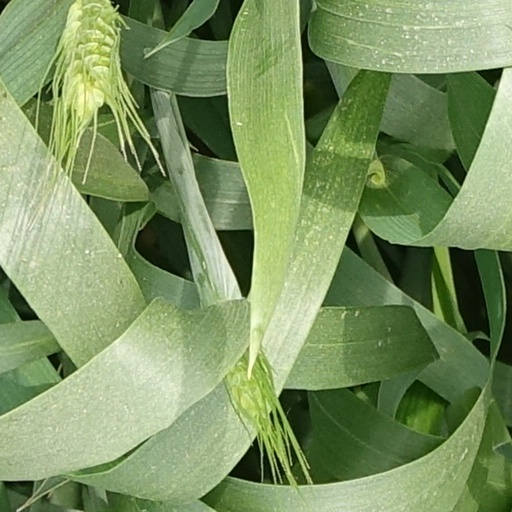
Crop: wheat